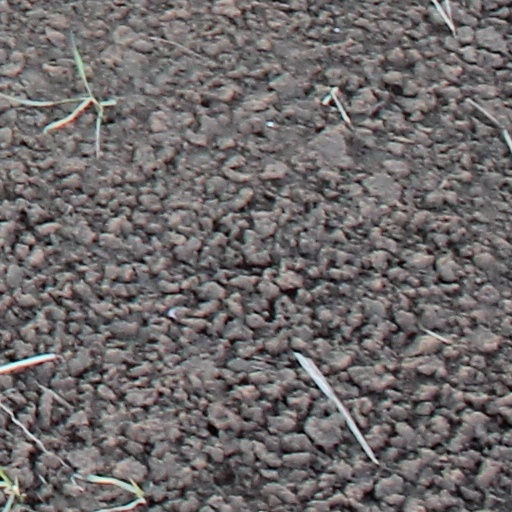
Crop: wheat